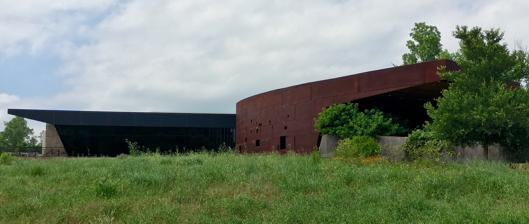
Building: Trinity River Audubon Center
Country: United States of America
Year built: 2008
Nature Center in Dallas, Texas Trinity River Audubon Center Alternative names Trinity River Audubon, Trinity River Interpretive Center, TRAC General information Type Nature Center Location Great Trinity Forest park, Dallas , Texas Current tenants National Audubon Society Construction started 2002 Completed 2008 Design and construction Architect(s) Antoine Predock BRW Architects Website http://trinityriver.audubon.org/ The Trinity River Audubon Center is a nature center in the Great Trinity Forest , a large urban open space park in Southeast Dallas , Texas . History The center was completed in 2008 on the site of a former illegal landfill called Deepwood. Federal Judge Barefoot Sanders resolved a lawsuit by issuing an order resulting in the creation of a nature center on the site. Prior to becoming an illegal dump, the site was a farm and then a gravel mine. The center was designed by Antoine Predock and BRW Architects . It is the first LEED -certified building constructed by the Parks and Recreation Department of Dallas and includes a green roof (planted), rainwater collection system, energy efficient systems, and recycled materials. Nature The National Audubon Society has a natural history museum and nature center in the building and its surroundings. The Great Trinity Forest urban park is located within the Texas Blackland Prairies ecoregion . Habitats within it include bottomland hardwood forests , riparian zones , wetlands , open water ponds, grasslands , and the Trinity River itself. The center is part of the City of Dallas-Trinity River Corridor Project and consists of 120 acres. The center features five miles of nature viewing trails, a butterfly garden, outdoor picnic areas, an indoor event center, and several rentable conference rooms. The center also hosts community events, such as the annual farm-to-table outdoor dinner, Songbird Supper. Trinity River Project Trinity River Audubon Center viewed across adjacent pond The center is part of the Trinity River Project, a public works project to redevelop the Trinity River in Dallas. The Trinity River Project includes other recreational amenities. There are other trails and parks along the Trinity River channel, including the Continental Avenue Bridge and the AT&T Trail. Connecting the Trinity River Audubon Center to a trailhead at Elam Road, the AT&T Trail is approximately 4.25 miles long. See also National Audubon Society Parks in Dallas, Texas Trinity River-related articles References